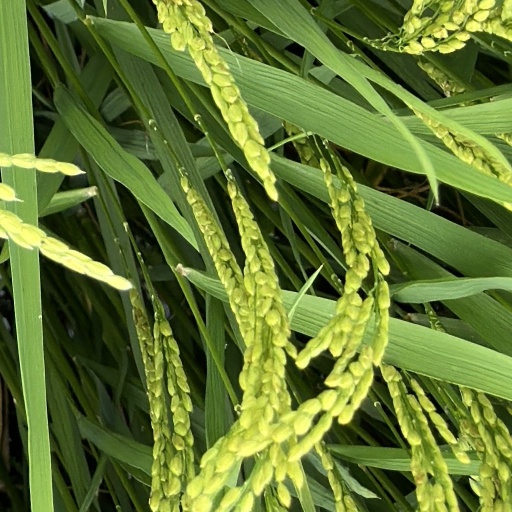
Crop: rice